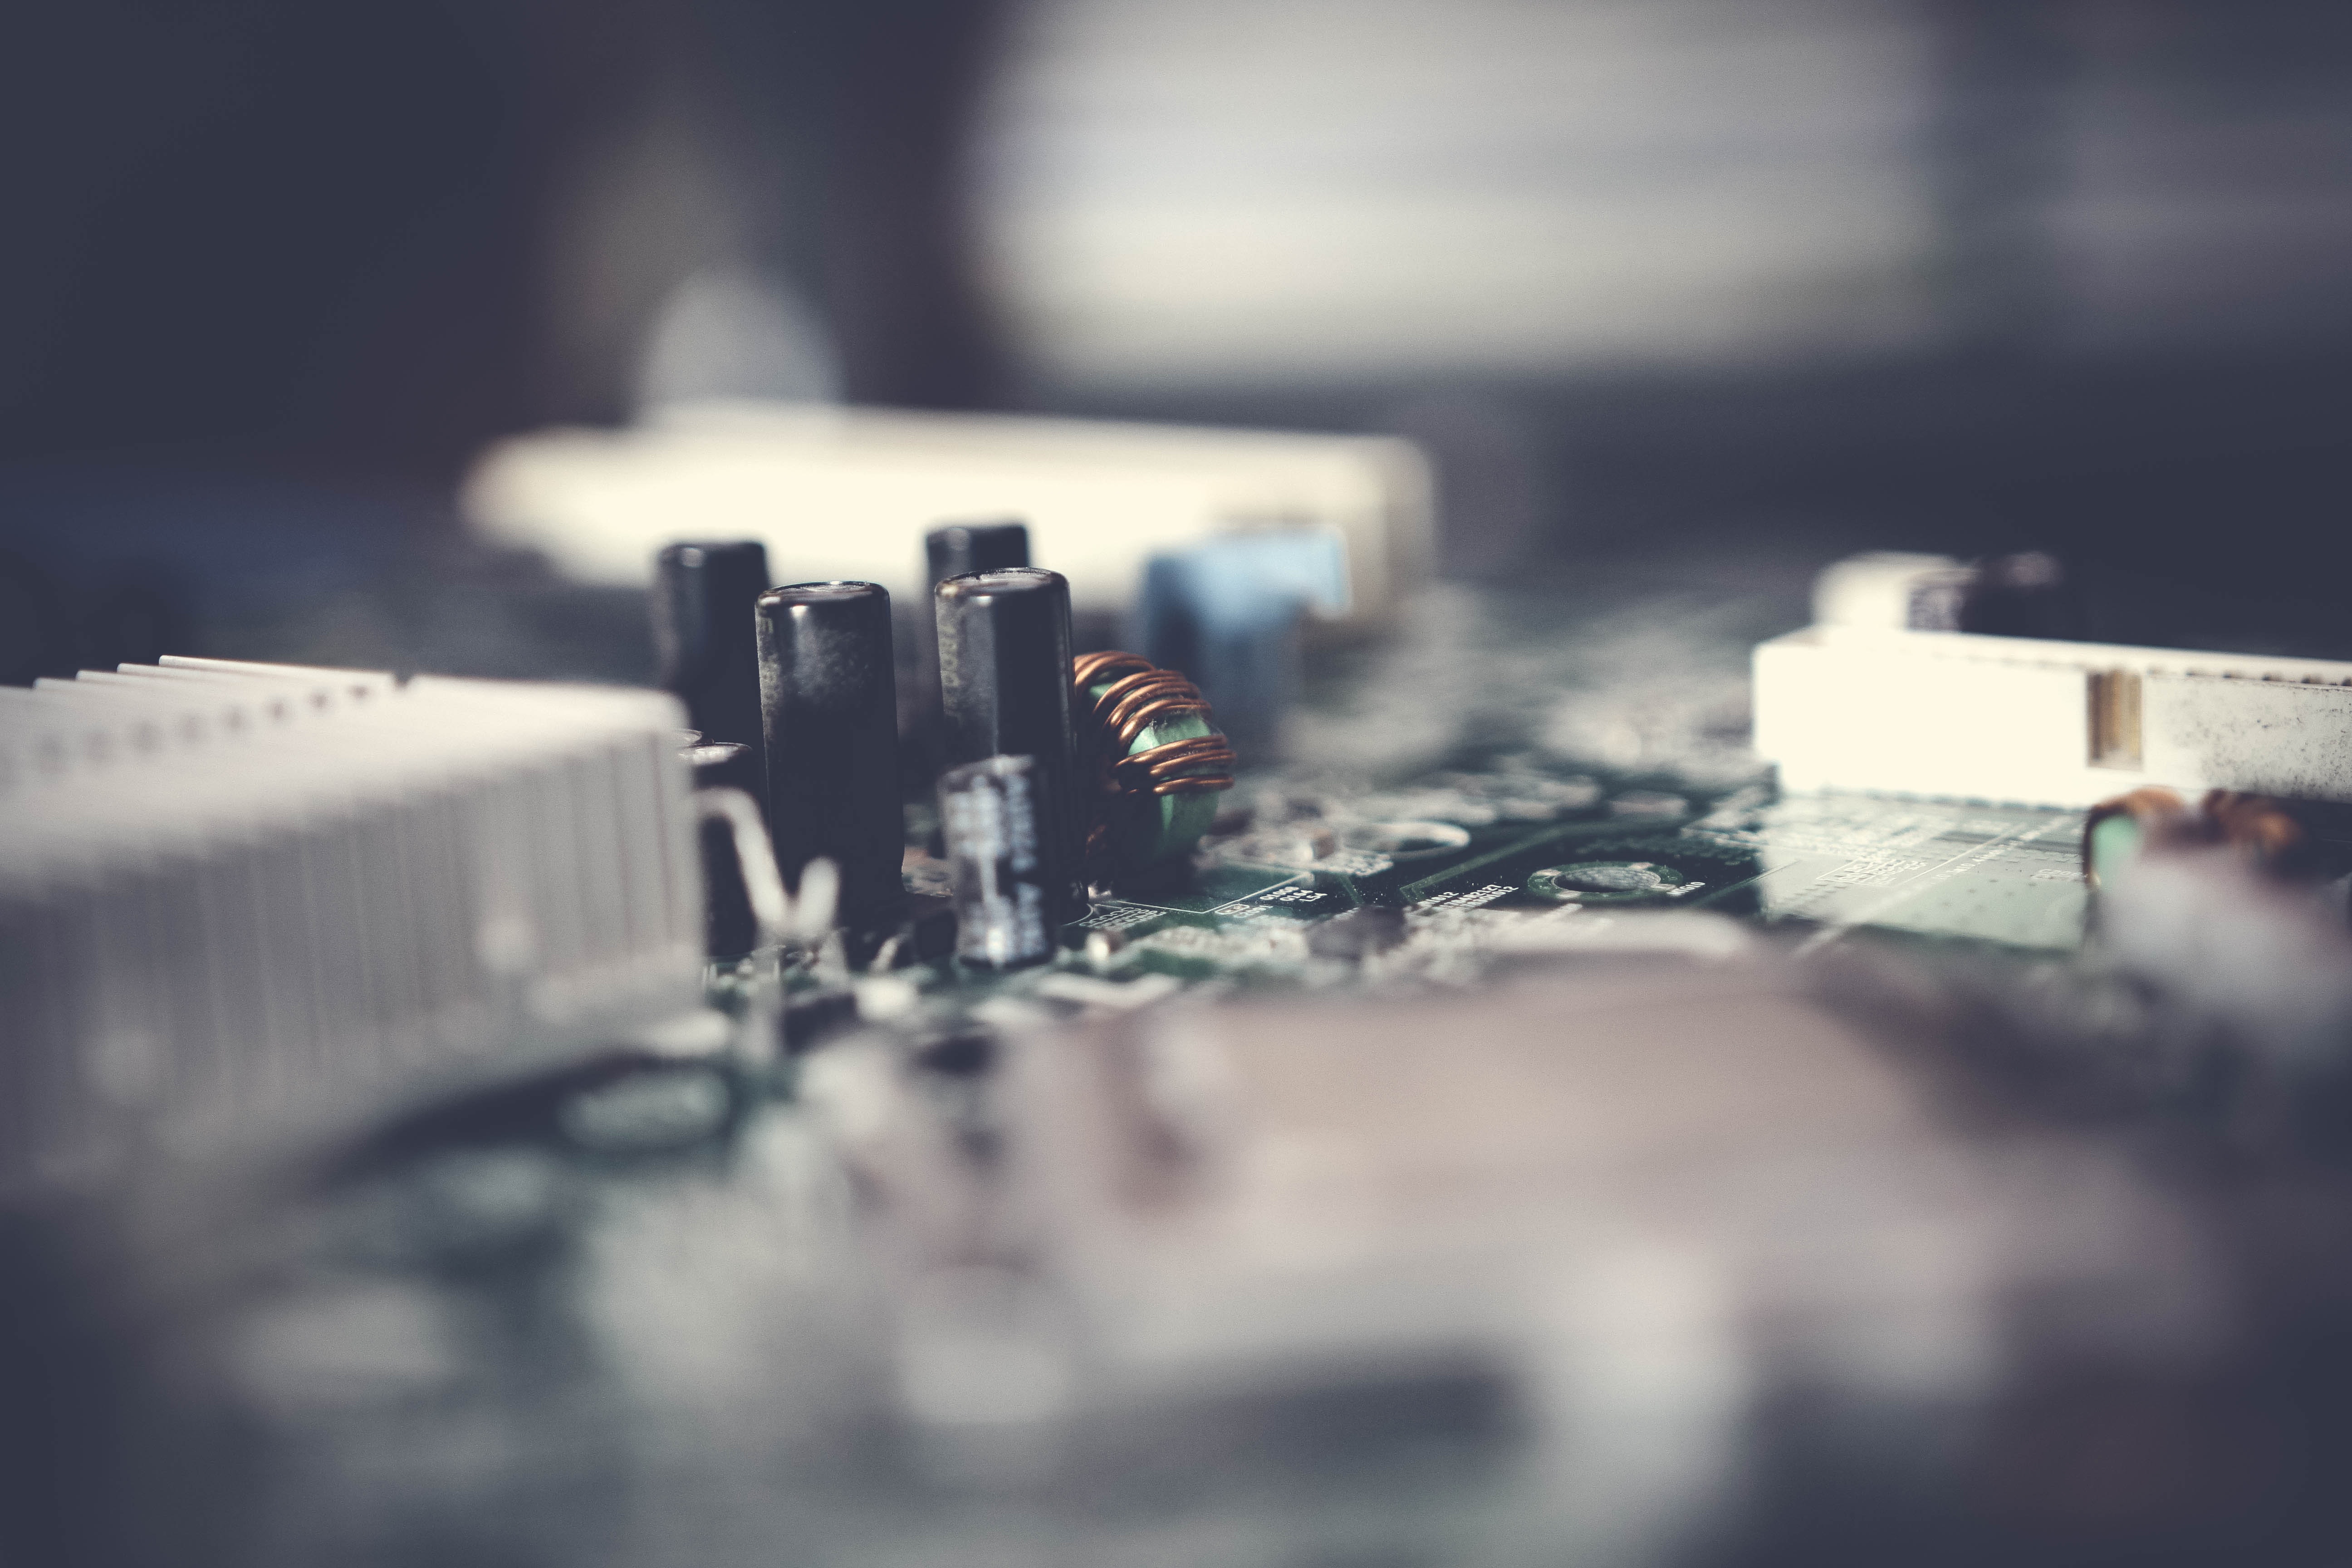
water, sky, ice